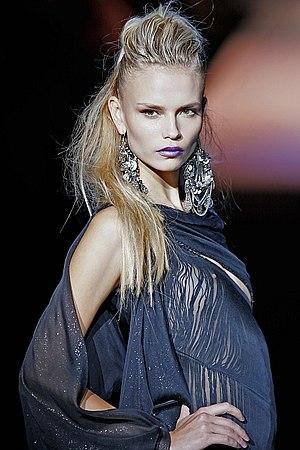
Natalya Sergeyevna Polevchtchikova, plus connue sous le nom de Natasha Poly, née le 12 juillet 1985 à Perm est un mannequin russe.